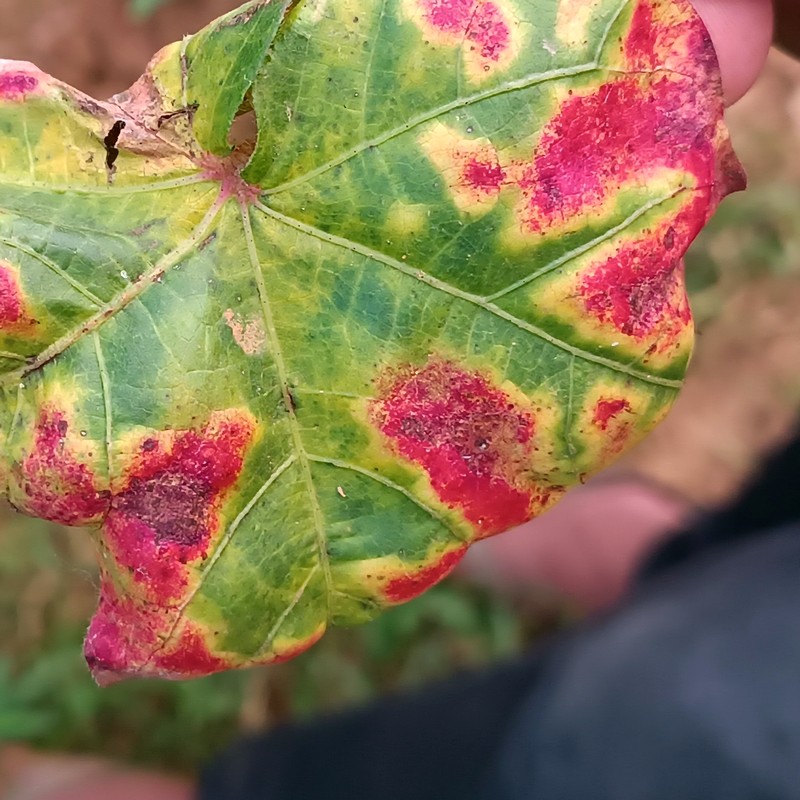
Label: Leaf Redding